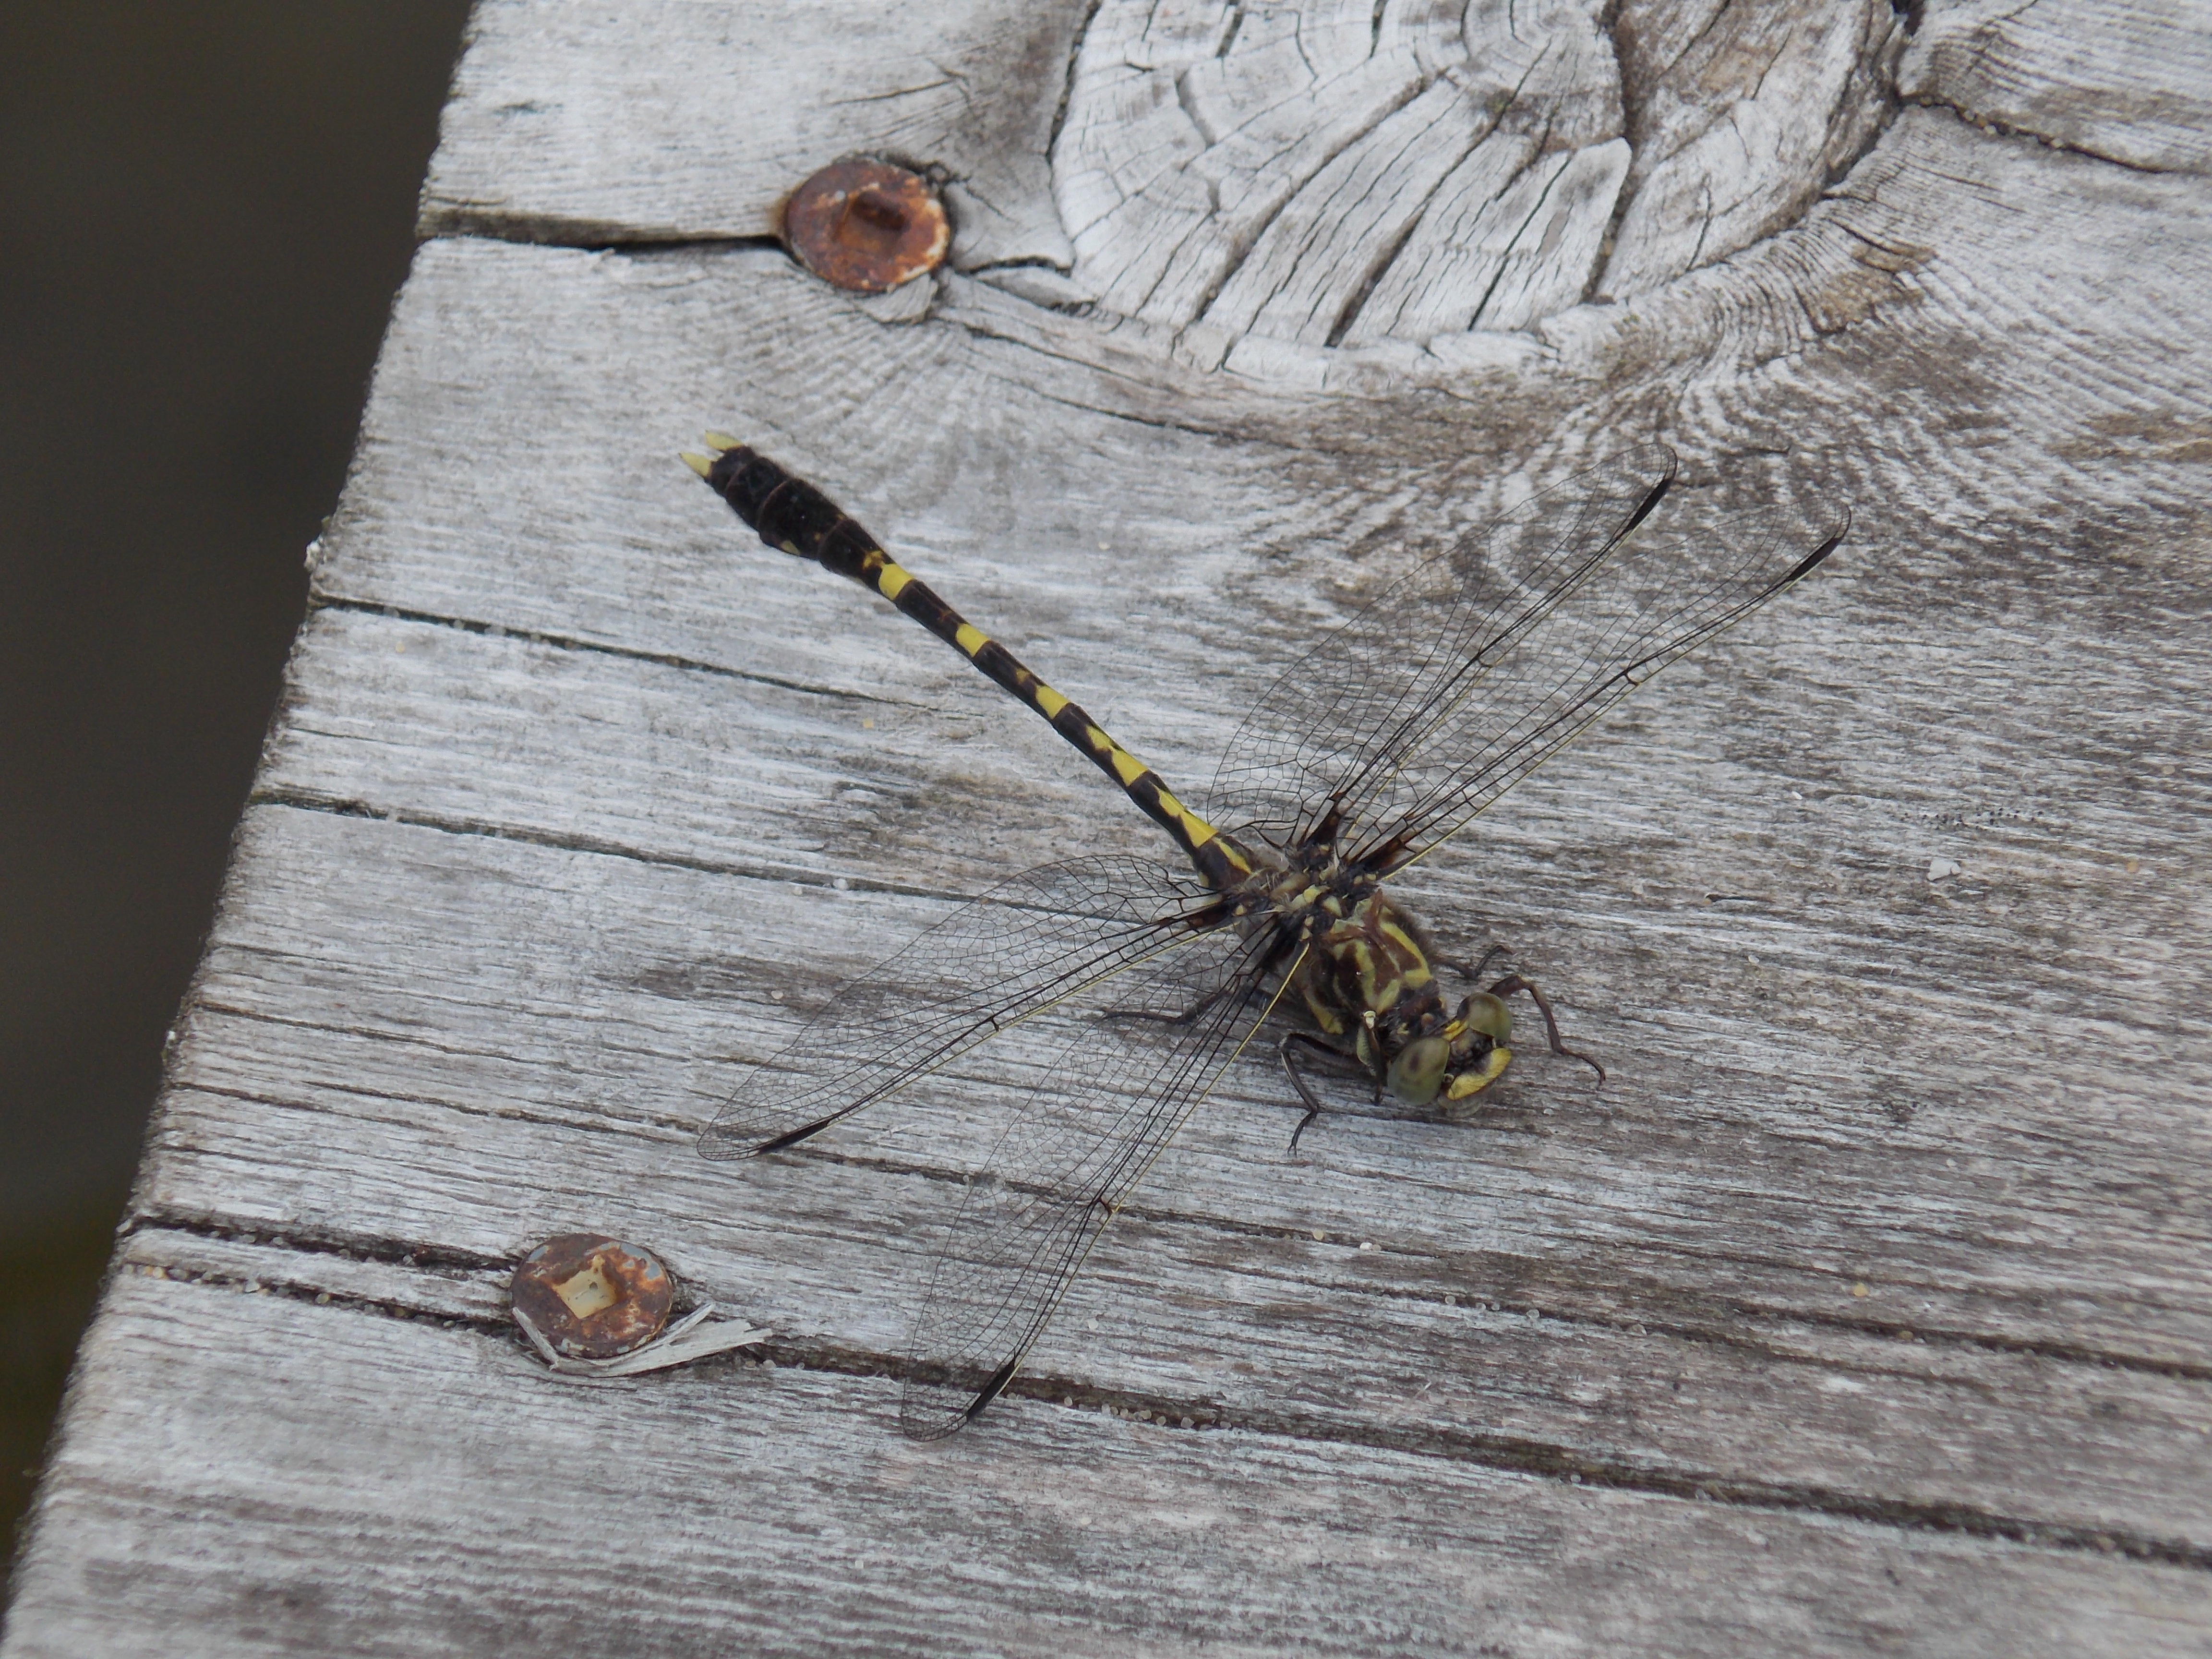
nature, branch, wood, leaf, summer, insect, fauna, invertebrate, twig, dragonfly, wasp, pest, dragonflies, membrane winged insect